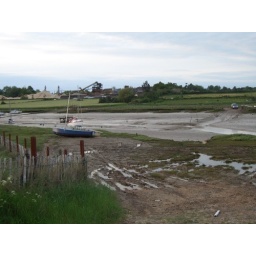
Not the car, you can cross the river here in low tide.